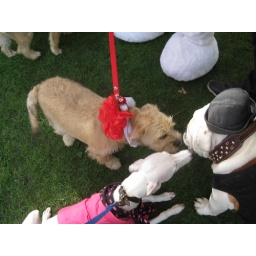
Me and the terrier both said hello to the pretty bulldog in the hat.